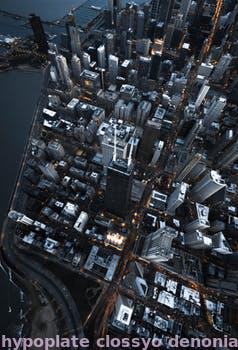
Label: Watermark